Steven Beitashour

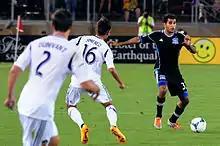
Steven Beitashour playing for San Jose Earthquakes

Beitashour was drafted in the second round (30th overall) of the 2010 MLS SuperDraft by the San Jose Earthquakes, the local team that he supported as a young ball boy, becoming the second Iranian (after Khodadad Azizi) to play for the Earthquakes. He made his professional debut on April 10, 2010, in a 2–1 win against the Chicago Fire, and scored his first professional goal on April 24, 2010, against Chivas USA. Beitashour was selected for the 2012 MLS All-Star Game and played the full 90 minutes against Chelsea in the 3–2 win. The Earthquakes won the 2012 MLS Supporters' Shield with Beitashour starting in all 33 of his regular season appearances and leading the league with 110 crosses that season. Following the Supporters' Shield title, Beitashour featured for the Earthquakes in the 2013–14 CONCACAF Champions League. He provided 16 assists in his last 3 years with the Earthquakes, more than any other MLS defender during the same time period.